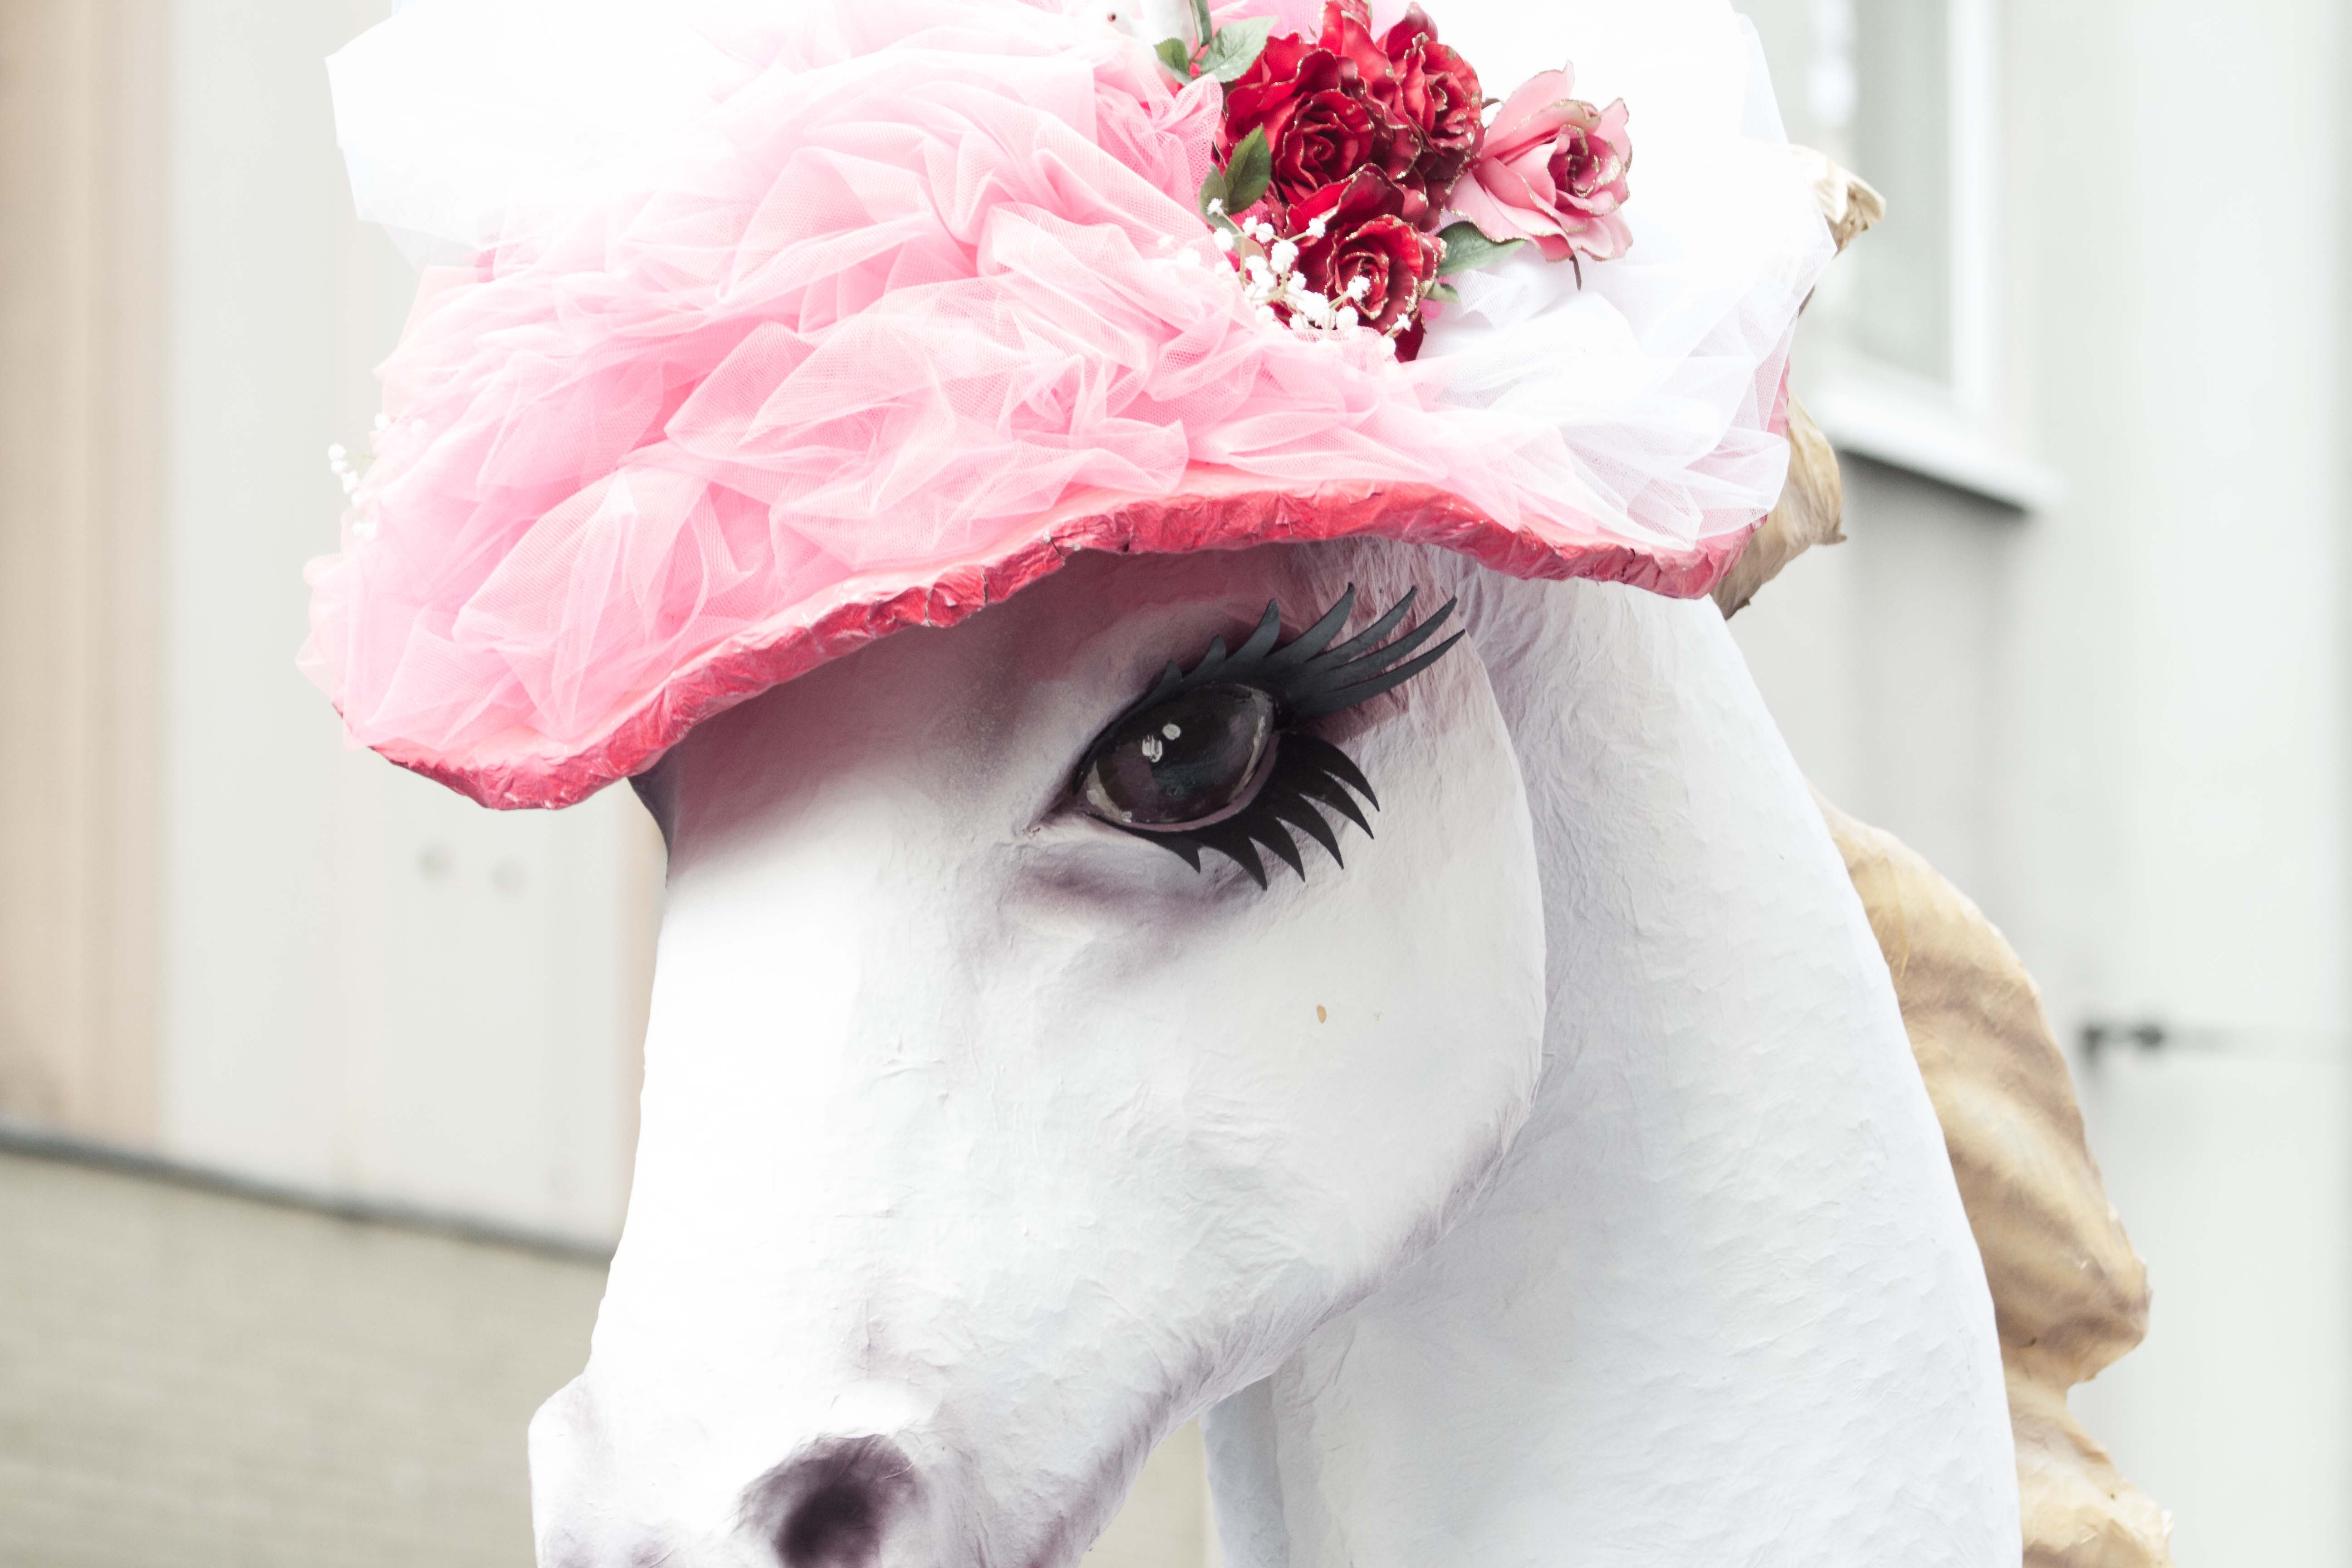
woman, white, sweet, flower, female, spring, carnival, horse, clothing, pink, close up, head, organ, figures, high key, fashion accessory